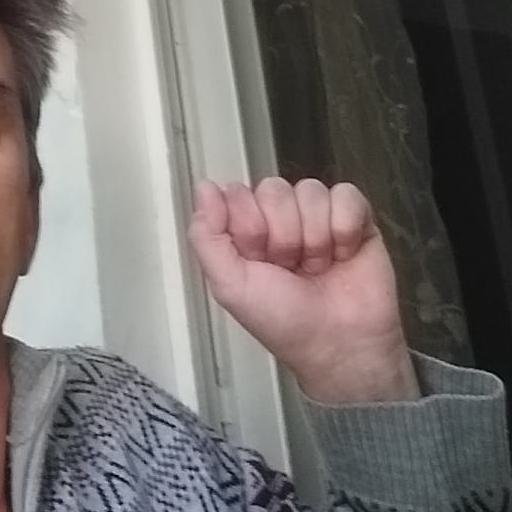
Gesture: fist